Bovine somatotropin

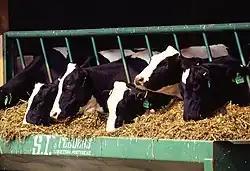
rBST is a product allowed only in certain jurisdictions and primarily given to dairy cattle by injection to increase milk production.

Bovine somatotropin or bovine somatotrophin (abbreviated bST and BST), or bovine growth hormone (BGH), is a peptide hormone produced by cows' pituitary glands. Like other hormones, it is produced in small quantities and is used in regulating metabolic processes. Scientists created a bacterium that produces the hormone somatotropin which is produced by the cow's body after giving birth and increases milk production by around 10 percent.